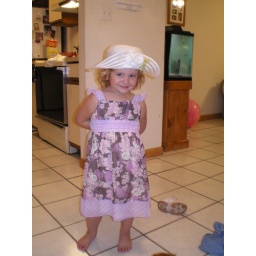
Aubury in her pretty dress and hat 2